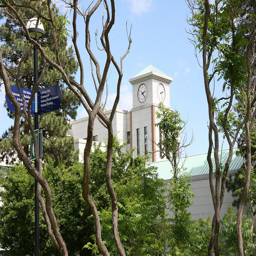
A building with a clock tower and a light blue roof.
the clock on the courthouse says the time is about 2:25
Steeple with clock behind green trees and bushes.
A view from a distance looking at a public clock.
Twisted trees and a building with a clock tower.